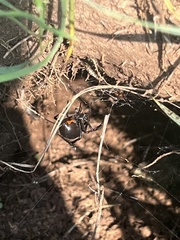
Species: Lactrodectus_hesperus